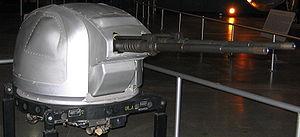
Le Convair B-36 Peacemaker est un bombardier stratégique lourd à long rayon d'action utilisé par l'United States Air Force entre 1949 et 1959. Le B-36 est conçu et développé dans les années 1940 par la Consolidated Aircraft Corporation, qui fusionnera avec Vultee pour donner Convair. Avec une envergure de plus de 70 mètres et une masse maximale au décollage de plus de 140 tonnes pour les premières versions, le B-36 est le plus grand avion à moteurs à pistons à avoir été produit en série. C'est le premier bombardier conçu spécialement pour emporter des bombes nucléaires ; la grande taille de sa soute lui permet d'emporter tous les types de bombes de l'arsenal américain sans avoir à subir de modifications. Avec un rayon d'action de 6 400 km et une capacité d'emport de 32 500 kg, le B-36 est le premier véritable bombardier intercontinental.